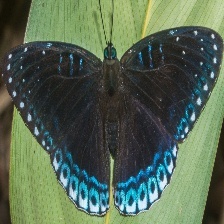
Species: POPINJAY